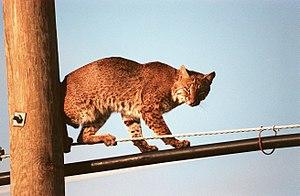
Le Lynx roux, aussi appelé Lynx bai, Chat sauvage en français québécois, Chat tigré en français cadien et Bobcat en anglais est un félin du genre Lynx qui vit en Amérique du Nord. Avec douze sous-espèces reconnues, ses populations s’étalent entre le sud du Canada et le nord du Mexique, en englobant la majeure partie des États-Unis. Ce prédateur occupe une vaste gamme d’habitats, depuis les zones boisées jusqu’aux régions semi-désertiques, incluant les zones urbaines et les environnements marécageux.
Le mot fauve est un mot d'origine germanique signifiant rouge vif. Fauve peut désigner :
Merritt Island National Wildlife Refuge est un National Wildlife Refuge situé sur la côte atlantique de la plus grande île-barrière de Floride. Le Refuge couvre 570 km. Le Centre spatial Kennedy et le complexe des visiteurs de la NASA sont également situés sur l'île et la NASA peut restreindre l'accès au refuge en fonction de ses besoins opérationnels.
Le Canyons of the Ancients National Monument est un monument national américain situé au sud-ouest de l’État du Colorado. Créé par décret présidentiel le 9 juin 2000, il englobe une surface de 663 km² tout en entourant trois des quatre sections du monument Hovenweep National Monument qui est administré par le National Park Service. La préservation du site a permis une meilleure protection des richesses archéologiques locales. En 2005, 6 000 sites d’intérêts archéologiques avaient ainsi été découverts dans le monument.